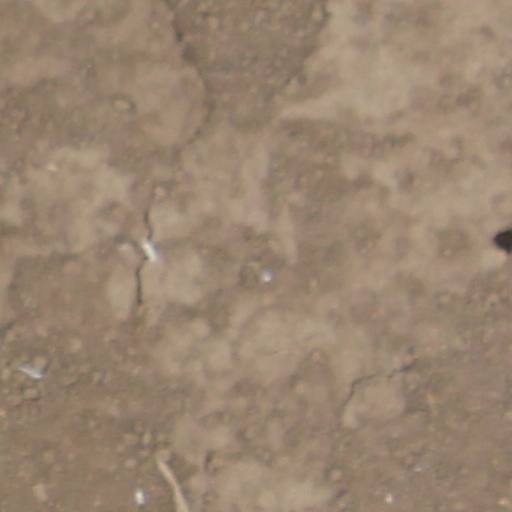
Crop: wheat